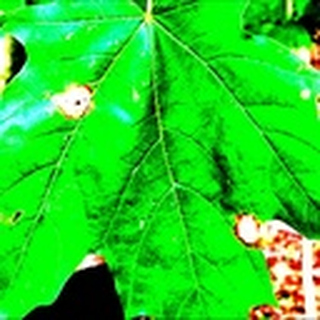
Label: cotton_target_spot